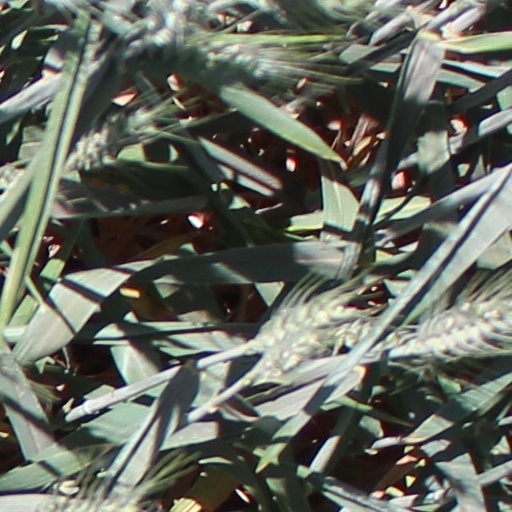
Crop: wheat